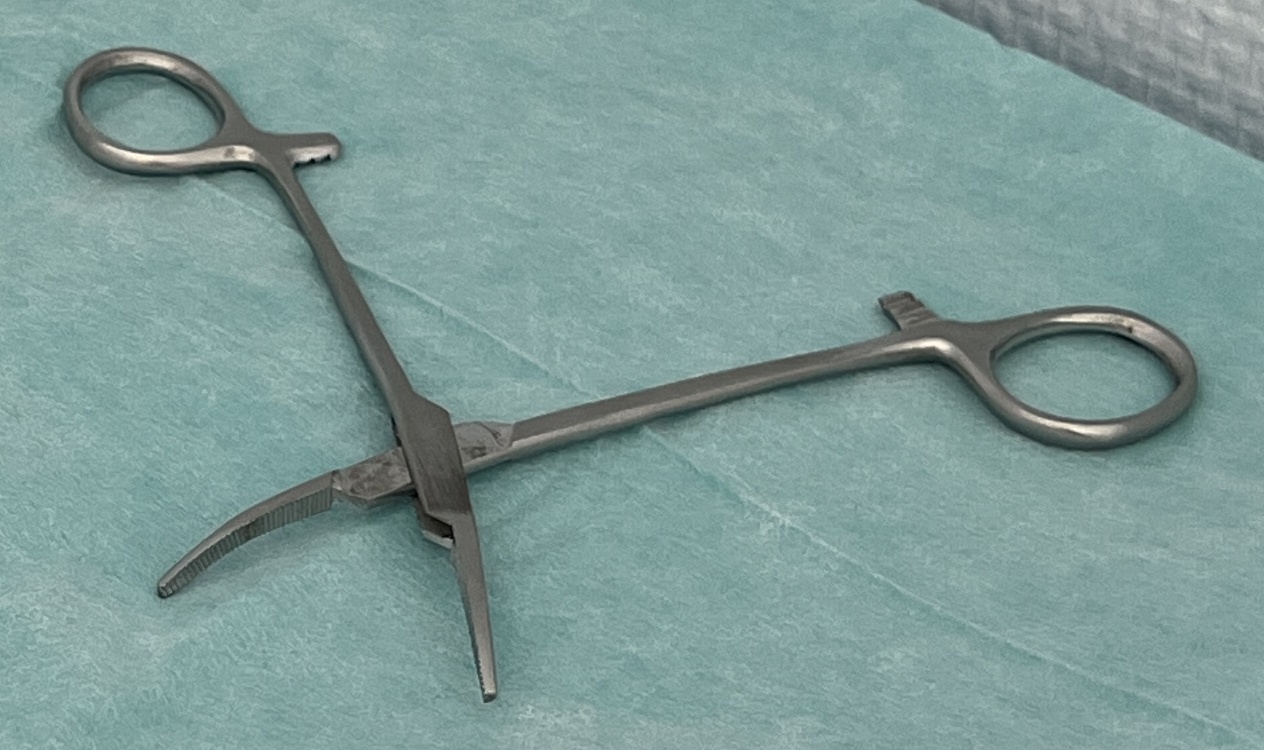
Hinged instrument state: open